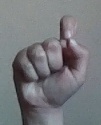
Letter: fa